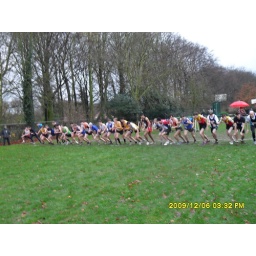
De start van de korte cross in Boechout